Phatte Bahadur Singh

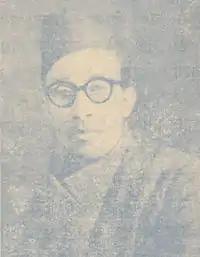
Phatte Bahadur Singh in 1956

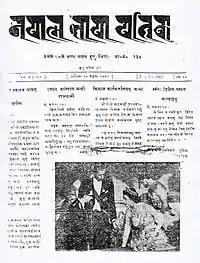
Front page of "Nepal Bhasa Patrika" dated 5 November 1960

Phatte Bahadur Singh (1902–1983) was a Nepalese poet and journalist who started the first daily newspaper in Nepal Bhasa. He suffered persecution and was jailed for his activities to develop his mother tongue.